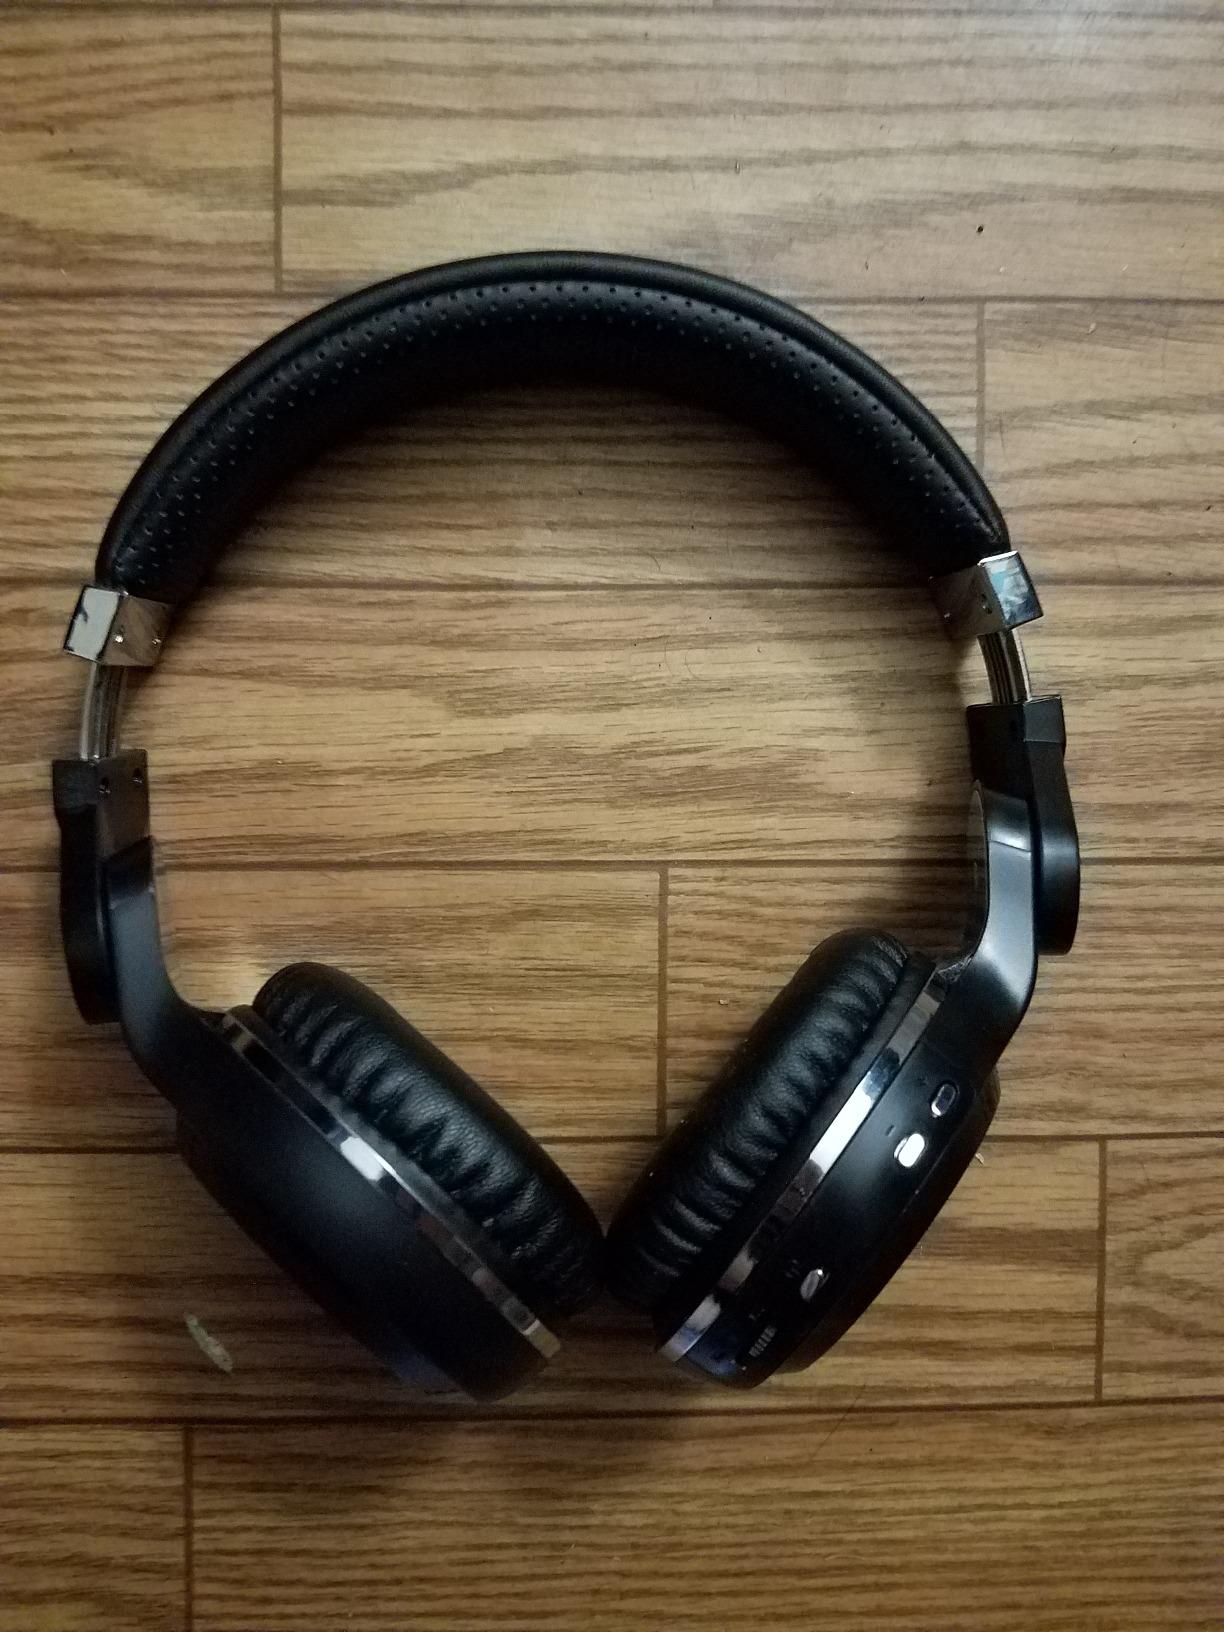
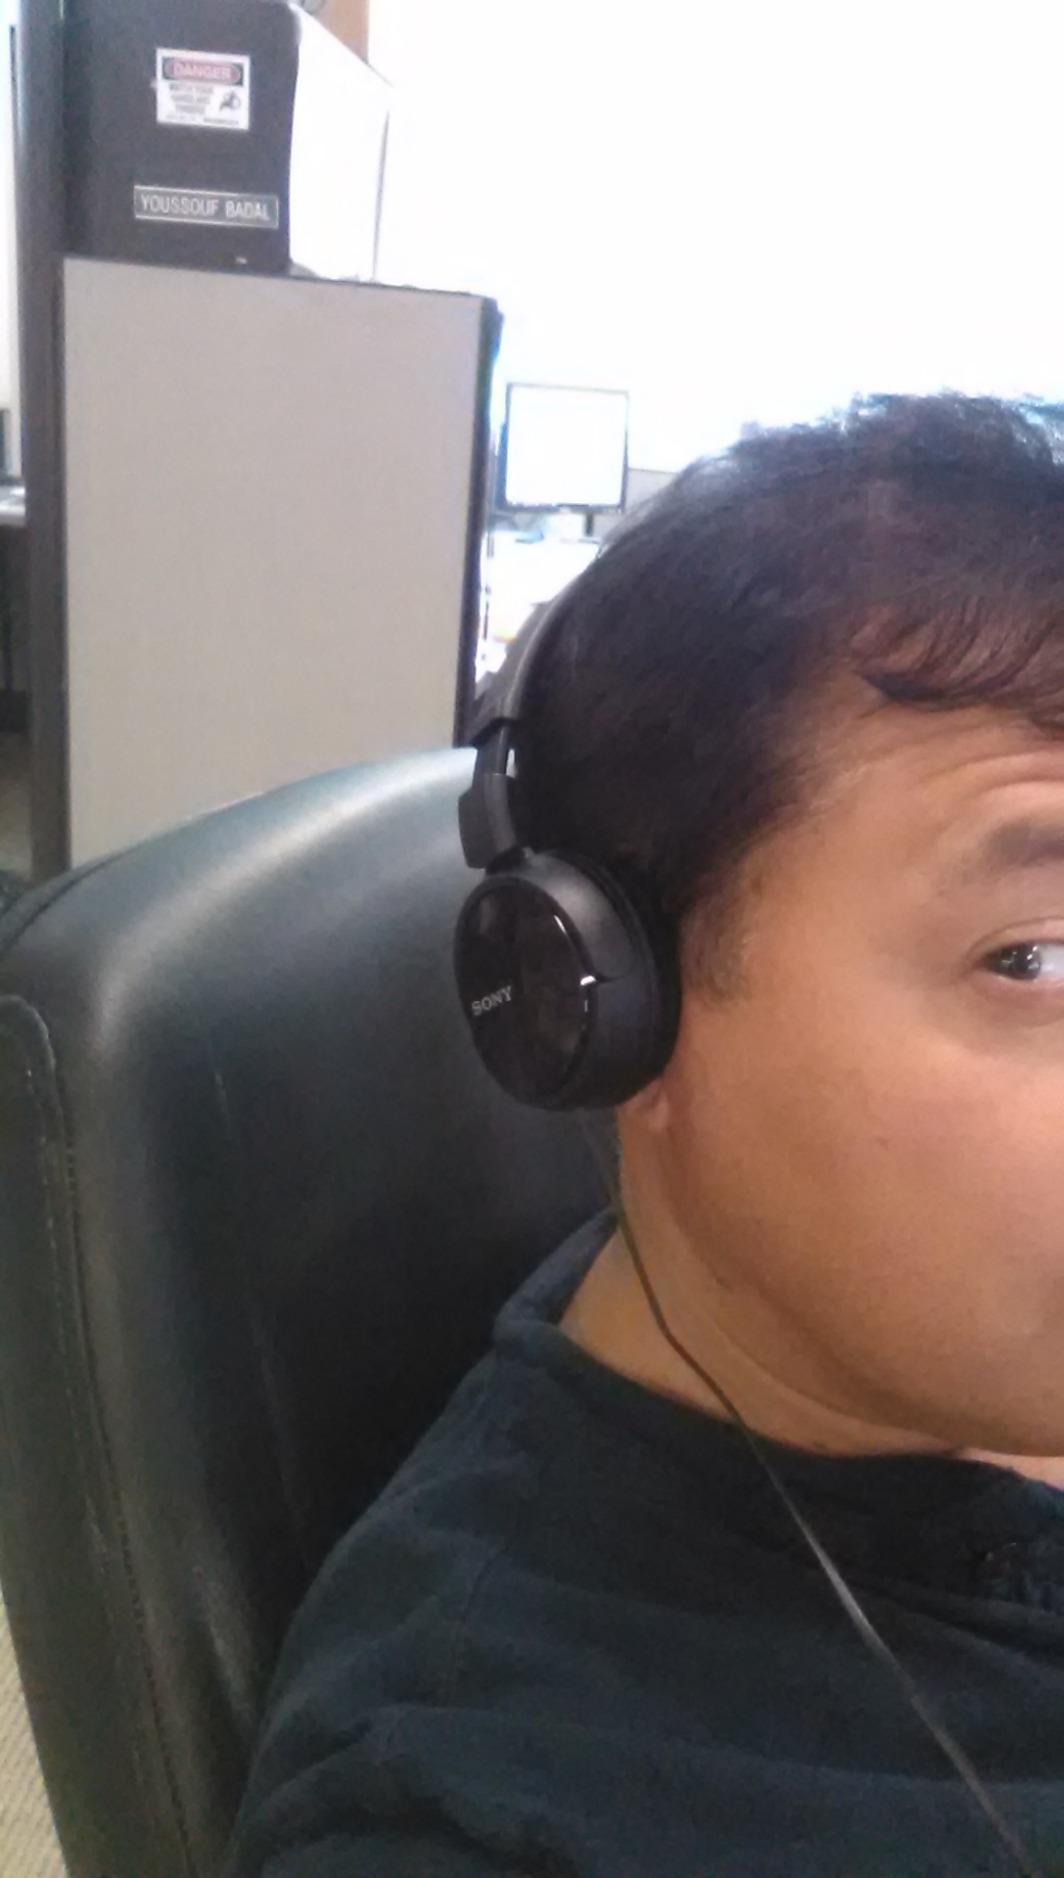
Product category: headphones
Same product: no